Janez Polda

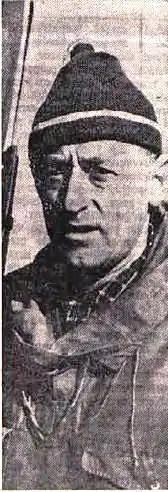

Janez Polda (25 May 1924 in Mojstrana – 20 March 1964) was a Yugoslavian between ski jumper who competed between 1948 and 1956.